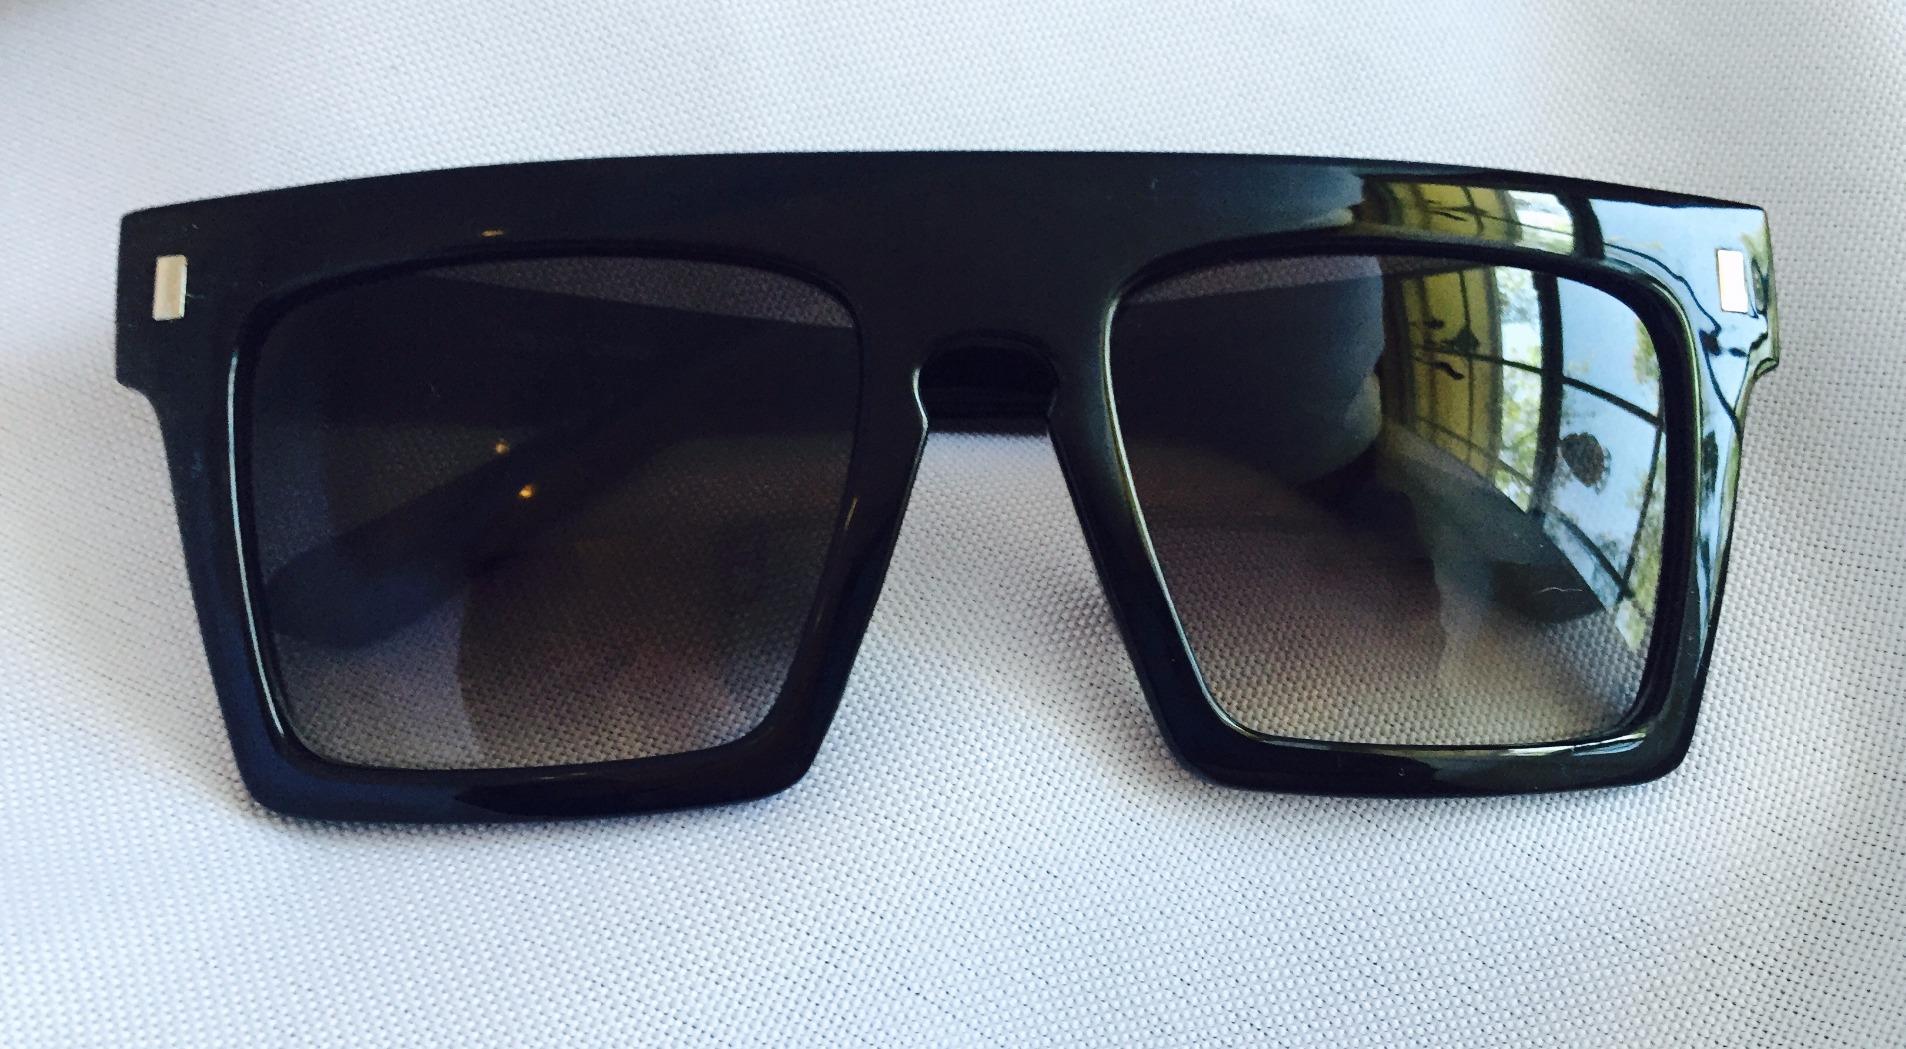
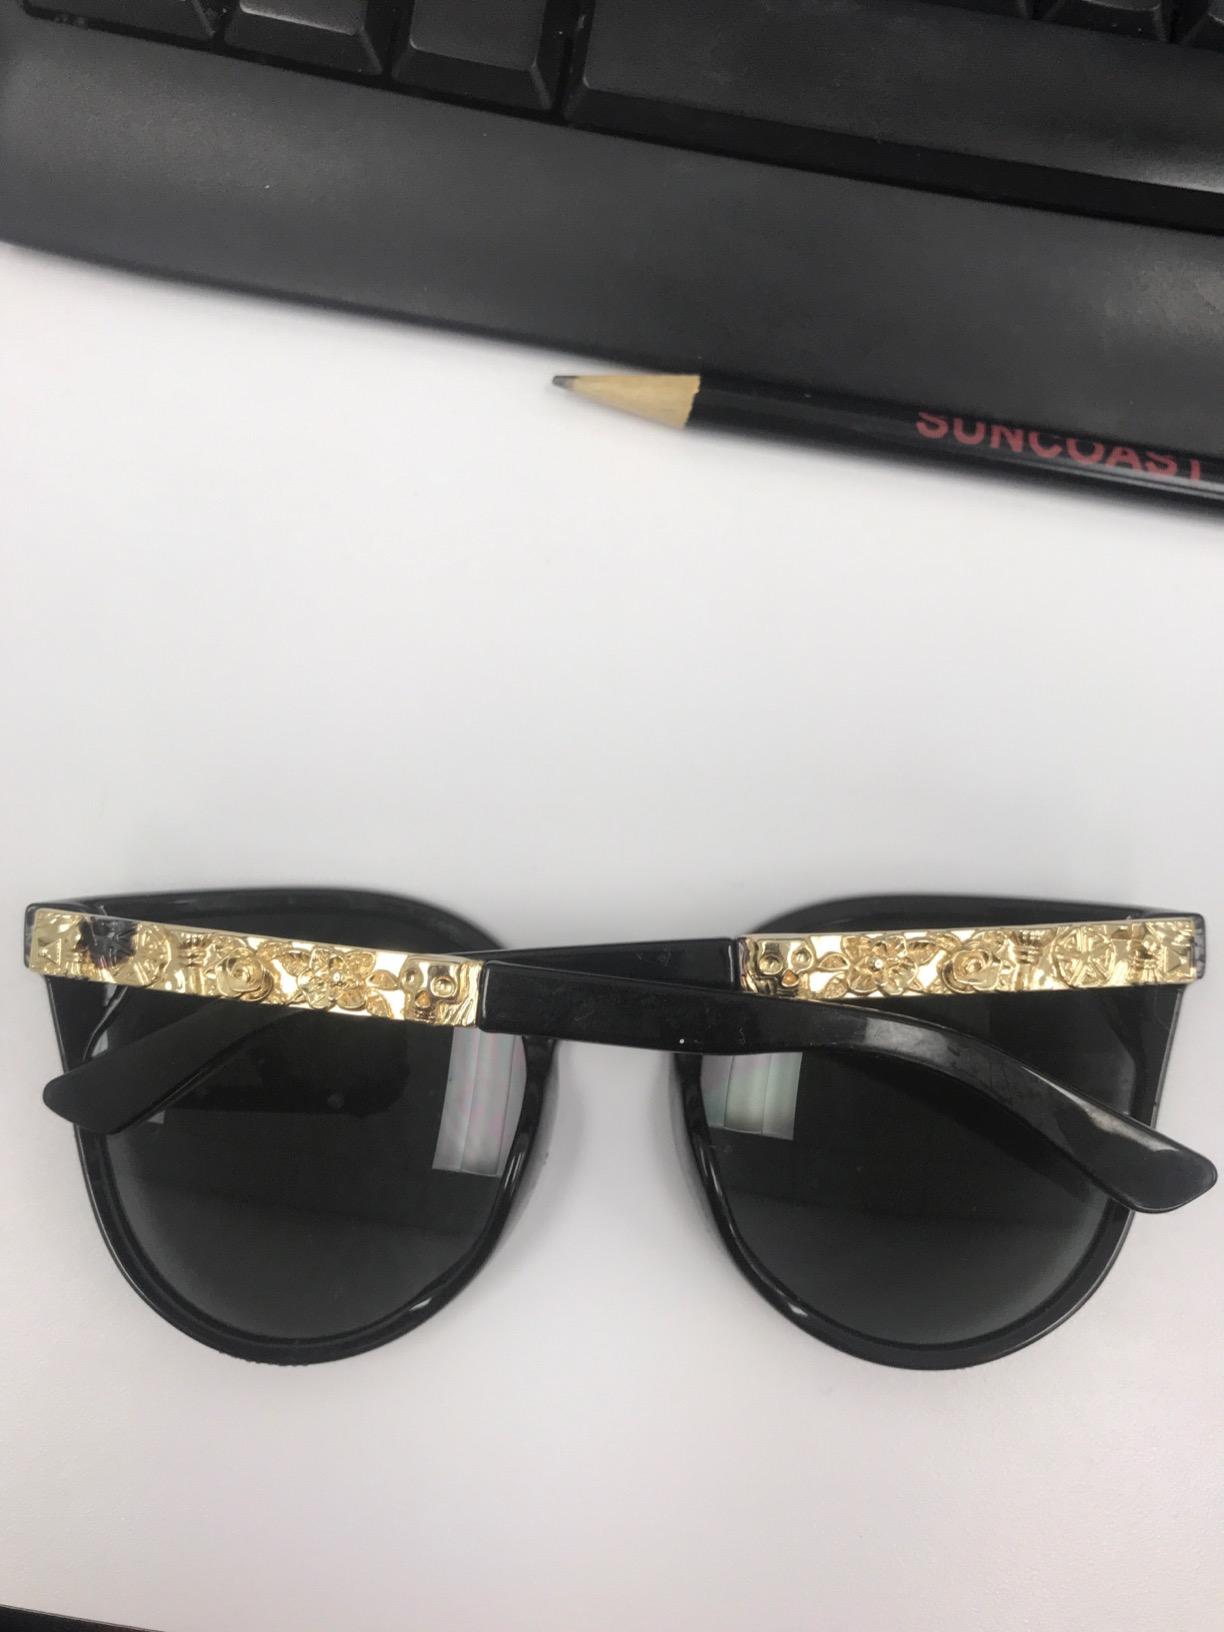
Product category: accessories_sunglasses
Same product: no